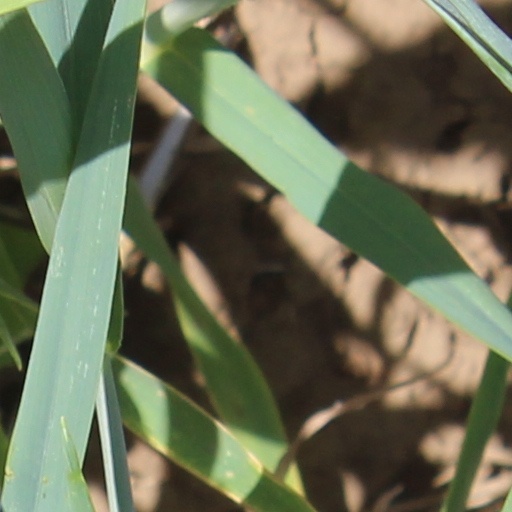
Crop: wheat